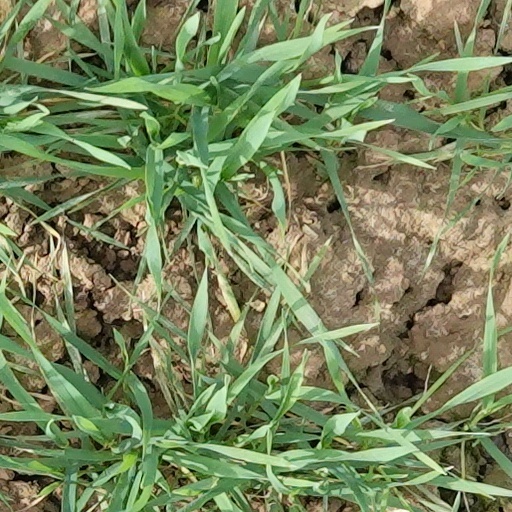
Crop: wheat